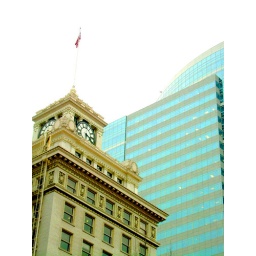
clock tower in Pioneer Square